Magistrate (England and Wales)

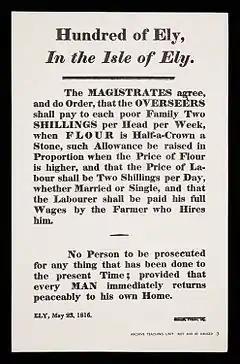
An example of British magistrates' wide-ranging and high powers – a proclamation made to quell rioters in Ely, 1816

Over the following centuries, justices acquired many administrative duties, such as the administration of the Poor Laws, highways and bridges, and weights and measures. For example, before 1714, magistrates could be approached at any time and in any place by people legally recognised as paupers, appealing to them for aid if parish authorities had refused to provide any. It was relatively common for these magistrates to write out, on the spot, an Order requiring aid to be granted. The 19th century saw elected local authorities taking over many of these duties. There is one remnant of these duties, the appellate jurisdiction over the licensing of pubs and clubs.